Jouliks

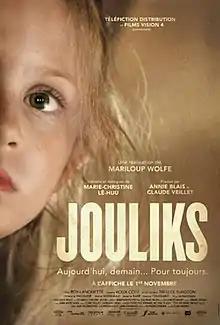
Film poster

Jouliks is a 2019 Canadian drama film, directed by Mariloup Wolfe. An adaptation of the theatrical play by Marie-Christine Lê-Huu, the film centres on a bohemian couple, Zak (Victor Andrés Trelles Turgeon) and Véra (Jeanne Roux-Côté), who are raising their shy but observant young daughter Yanna (Lilou Roy-Lanouette) as squatters in an abandoned house.